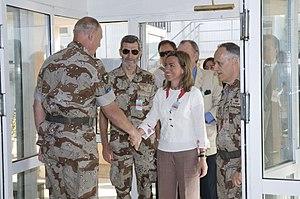
Carme María Chacón Piqueras [ˈkaɾme maˈɾia t͡ʃaˈkõm piˈkɛɾas] est une femme d'État espagnole membre du Parti des socialistes de Catalogne, née le 13 mars 1971 à Esplugues de Llobregat et morte le 9 avril 2017 à Madrid.